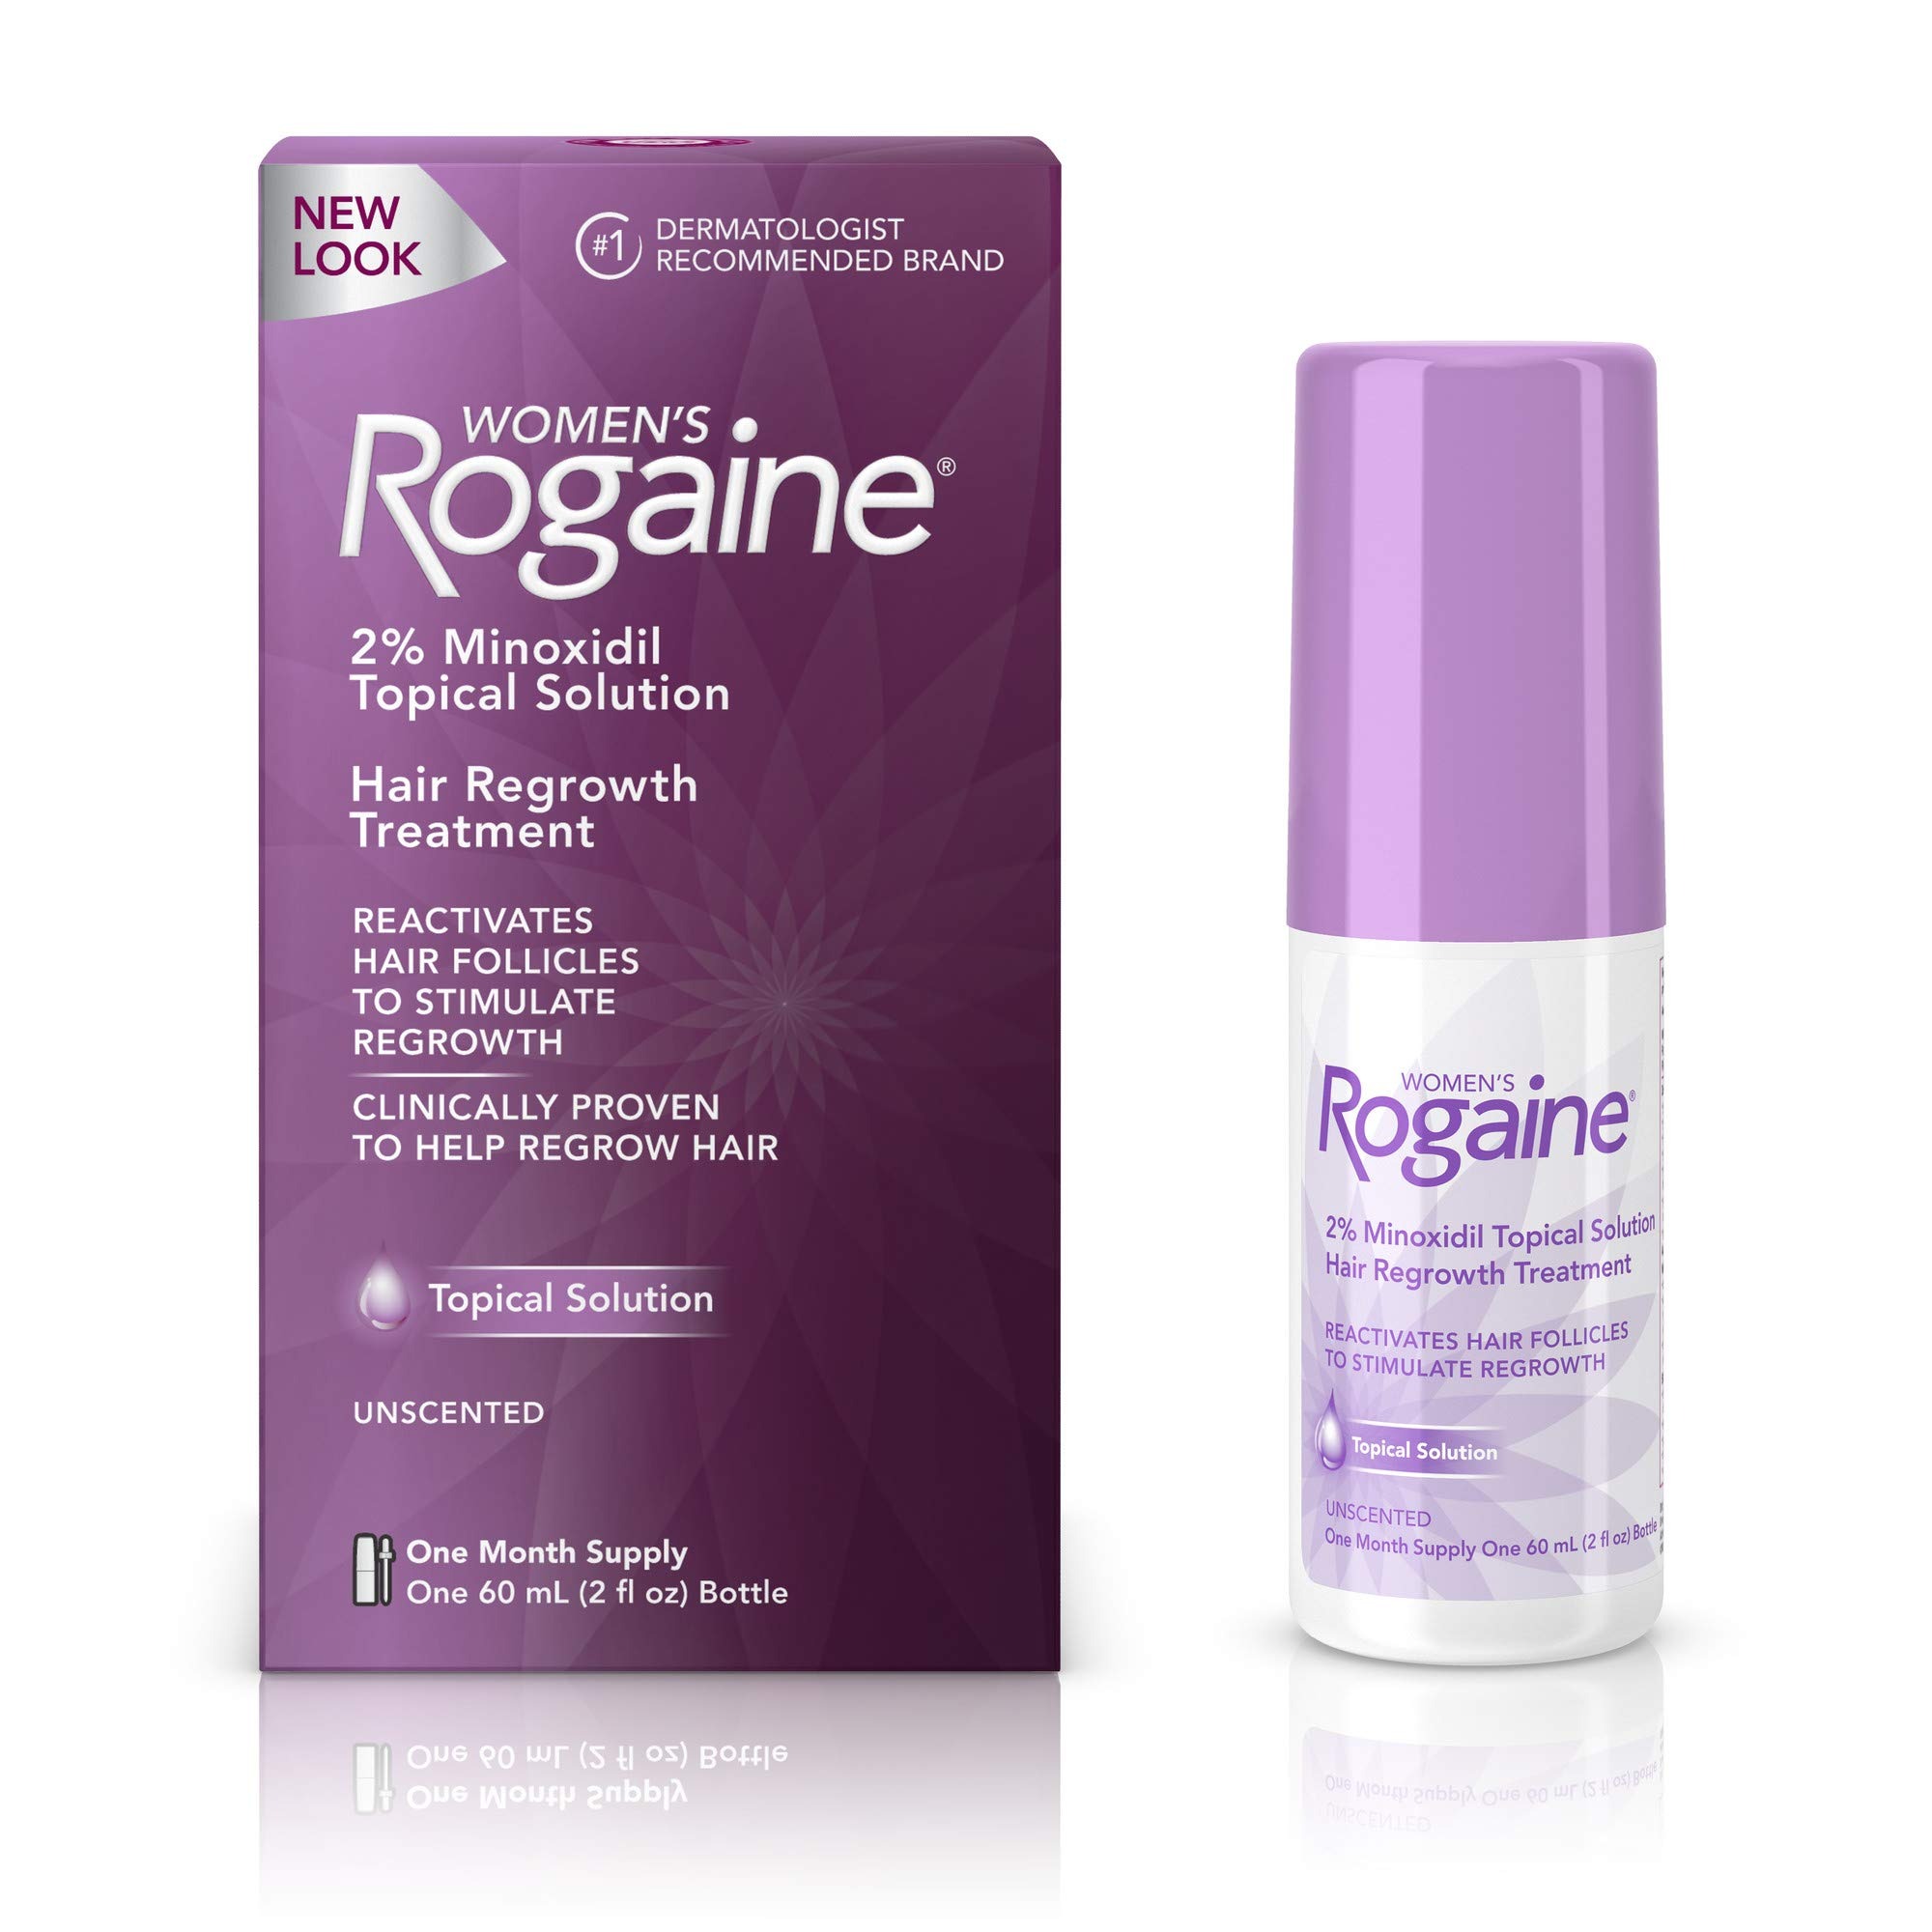
Item Name: Women's Rogaine 2% Minoxidil Topical Solution for Hair Thinning and Loss, Topical Treatment for Women's Hair Regrowth, 1-Month Supply
Bullet Point 1: 1-month supply of Women's Rogaine 2% Minoxidil Topical Solution hair growth treatment to help treat thinning hair, hair loss and regrow fuller hair
Bullet Point 2: Specially formulated for women, this fast-working hair growth treatment is made with 2% Minoxidil and is clinically proven to regrow hair and works to boost hair follicle activity and hair protein production
Bullet Point 3: 1-month supply of Women's Rogaine 2% Minoxidil Topical Solution hair growth treatment to help treat thinning hair, hair loss and regrow fuller hair
Bullet Point 4: From the #1 dermatologist-recommended brand, this women's anti-hair loss topical solution is ideal for use at the early stages of hair thinning and helps regrow fuller hair
Bullet Point 5: Women's hair growth treatment delivers clinically visible results and comes in an easy-to-apply topical solution that is specially designed to fit easily into your daily beauty regimen
Value: 2.0
Unit: Fl Oz

Price: 42.025